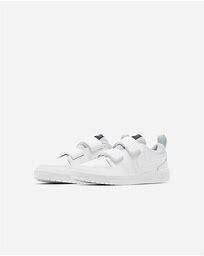
Brand: Nike
Model: Pico 5